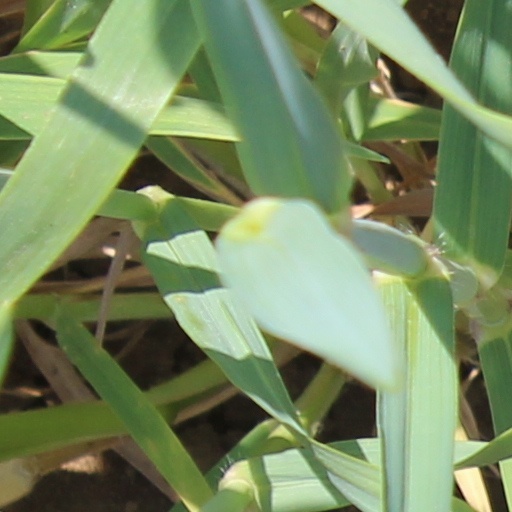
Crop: wheat